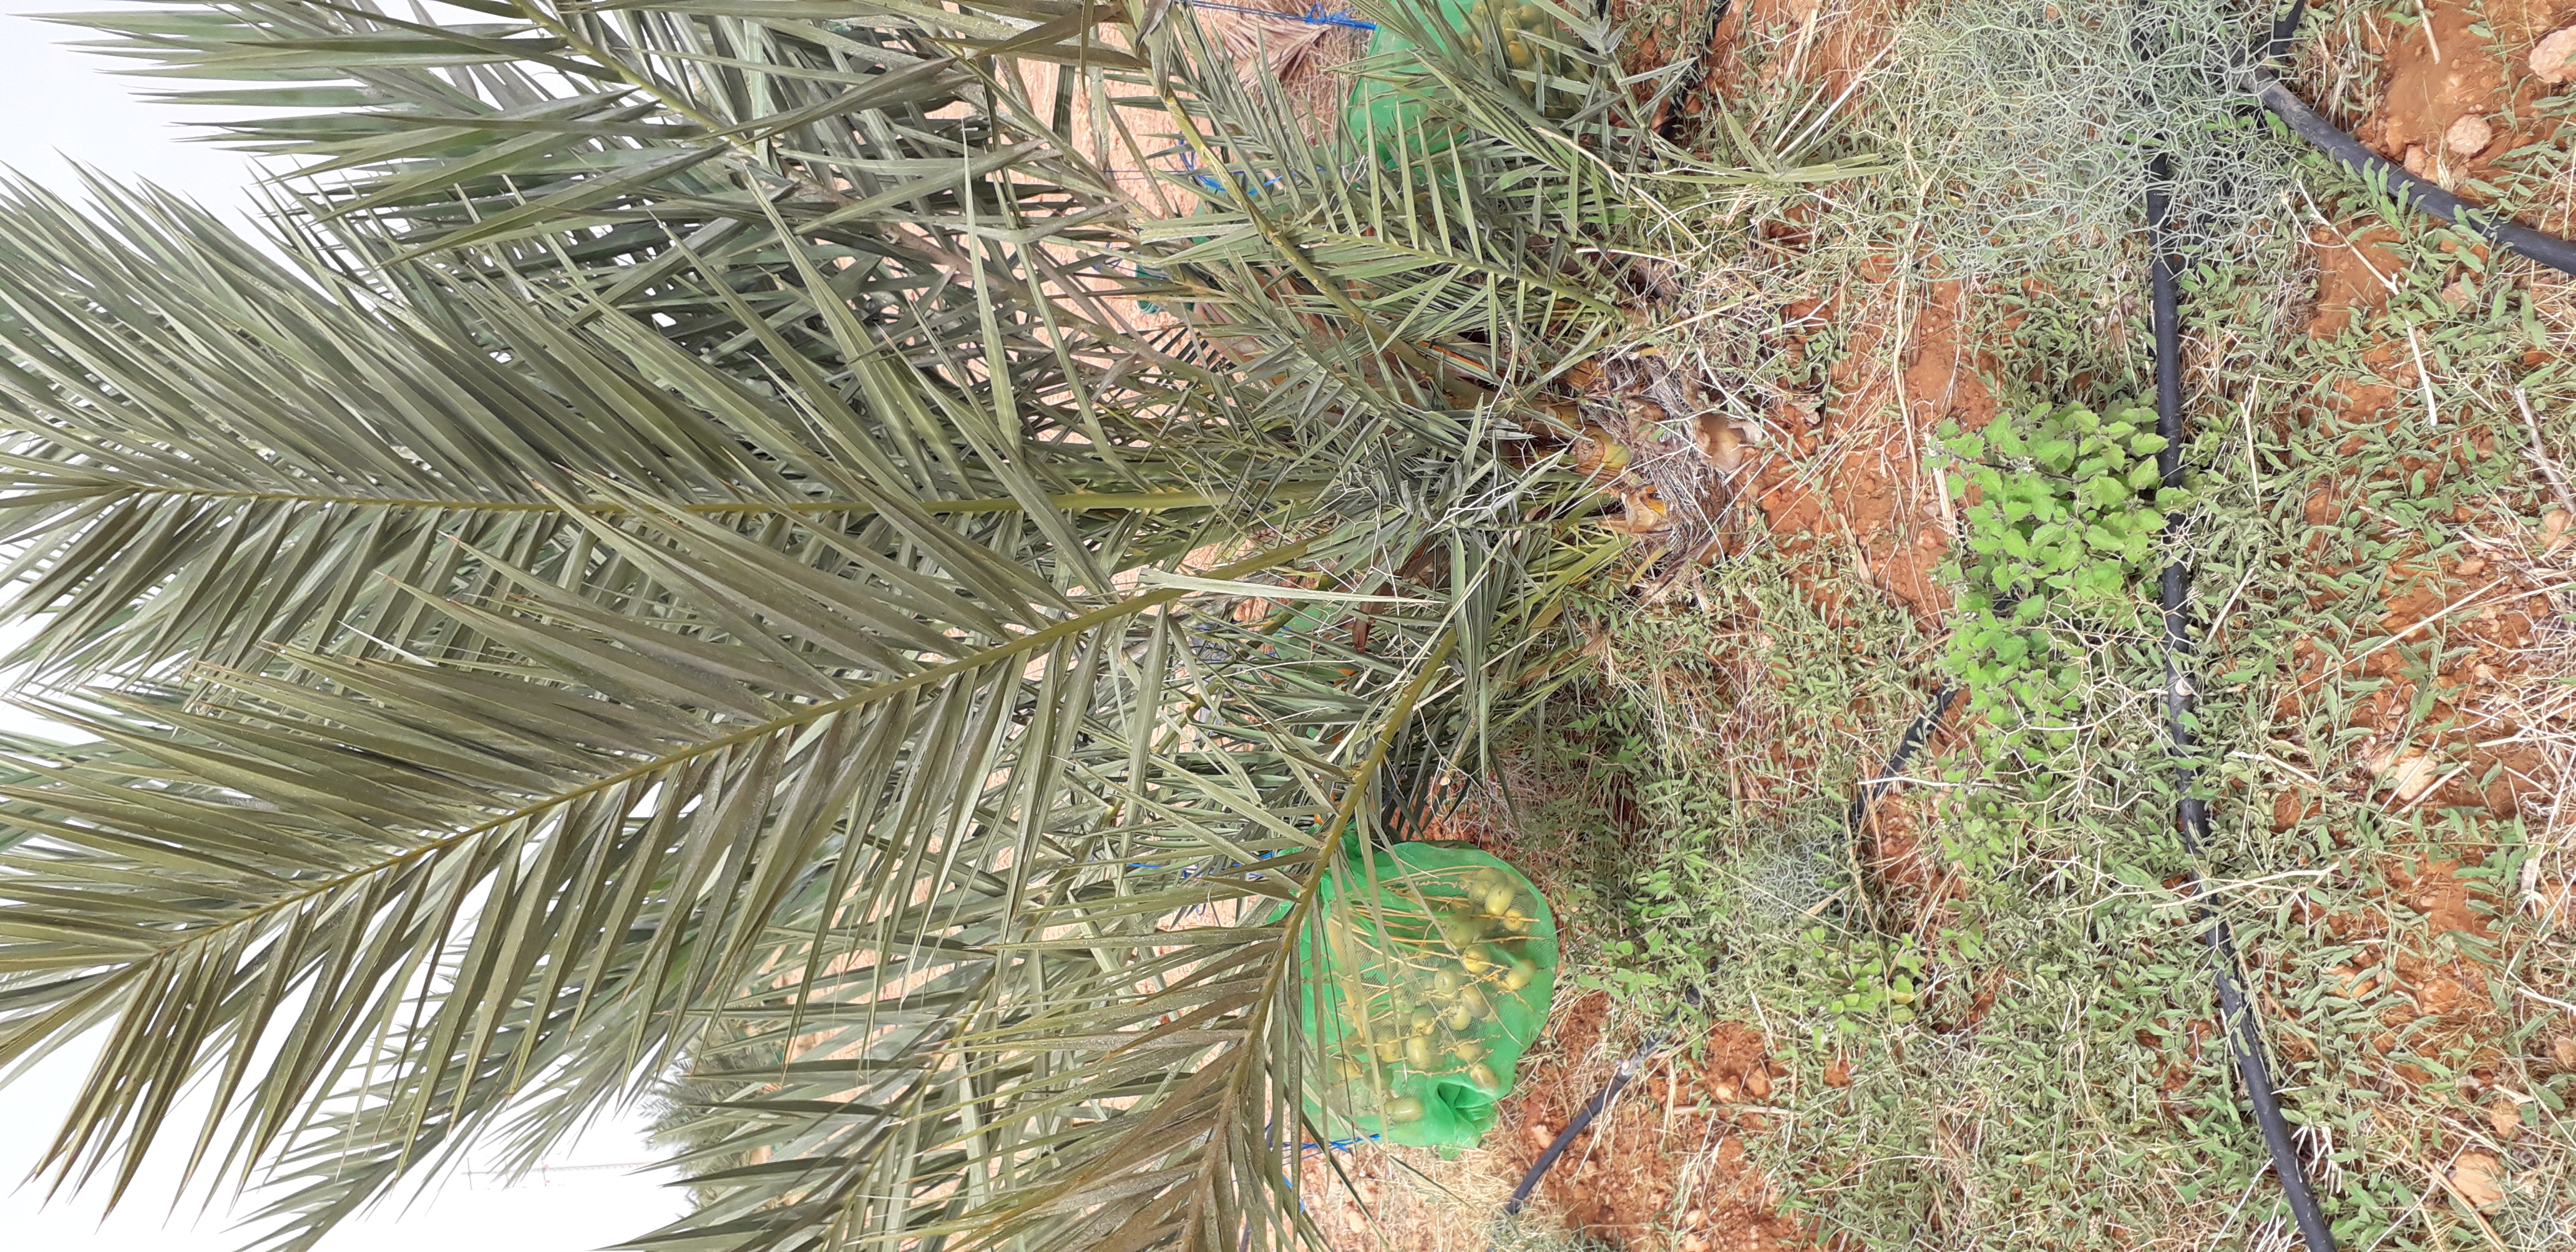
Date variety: Boufagous